Effects of climate change on agriculture

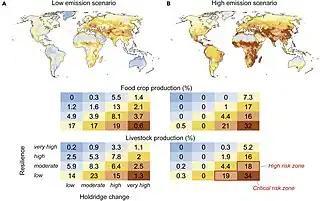
Areas of the globe where agriculture would become more difficult perhaps to the point of leaving the conditions historically suitable for it, under low-emission and high-emission scenarios, by 2100.

Millet and sorghum are not as widely consumed as the four major crops, but they are crucial staples in many African countries. A paper published in the year 2022 found that under the highest-warming SSP5-8.5 scenario, changes in temperature and soil moisture would reduce the aggregate yields of millet, sorghum, maize and soybeans by between 9% and 32%, depending on the model. Notably, this was a less pessimistic result than in the earlier models, which the authors attributed to simulating soil moisture directly, rather than attempting to indirectly account for it by tracking precipitation changes caused by effects of climate change on the water cycle.